History of the England national rugby union team

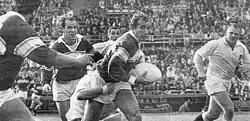
Hugo Porta, captain of Banco Nación, with the ball. England was defeated by the Argentine team 29–21 during their 1990 tour

On 14 July 1991, the Argentine amateur club Banco Nación defeated England's national team in a surprise 29–21 victory at José Amalfitani Stadium of Buenos Aires.